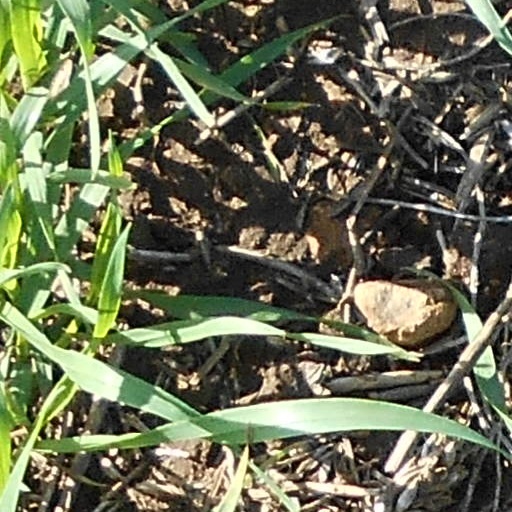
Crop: wheat